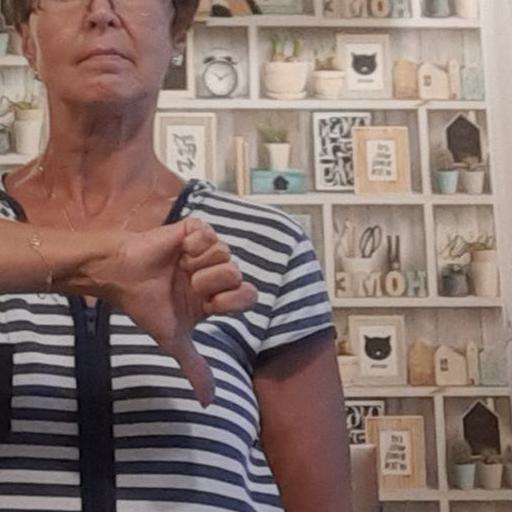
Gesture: dislike